Diane Ladd

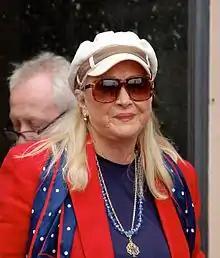
Diane Ladd in 2013 at the Hollywood Walk of Fame to honour actress Olympia Dukakis

Her subsequent film appearances include "Black Widow" (1987), "National Lampoon's Christmas Vacation" (1989), "Ghosts of Mississippi" (1996), "Primary Colors" (1998), "28 Days" (2000), and "Joy" (2015). She appeared in the independent screwball comedy "Hold Me, Thrill Me, Kiss Me" in 1992, where she played a flirty, aging Southern belle alongside her real mother, actress Mary Lanier.